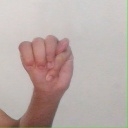
अक्षर: म